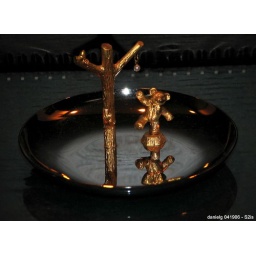
A golden bear by a golden tree on a silver plate (with reflection) :)